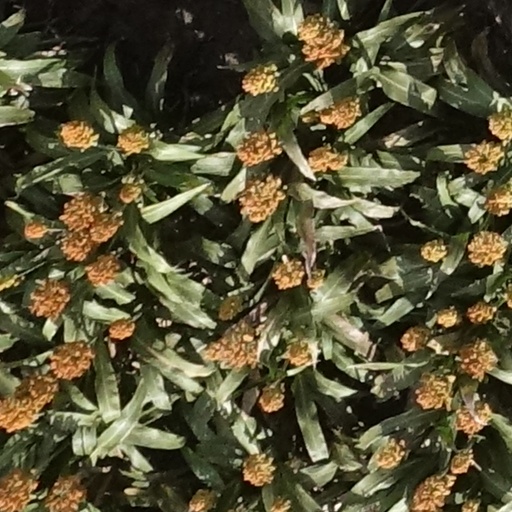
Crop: sorghum